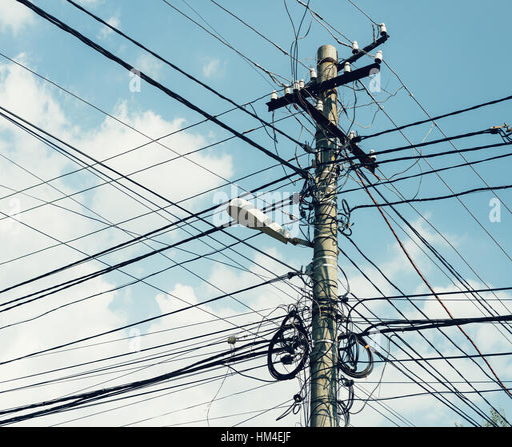
pillar with lots of wires and a street lamp on the sky background